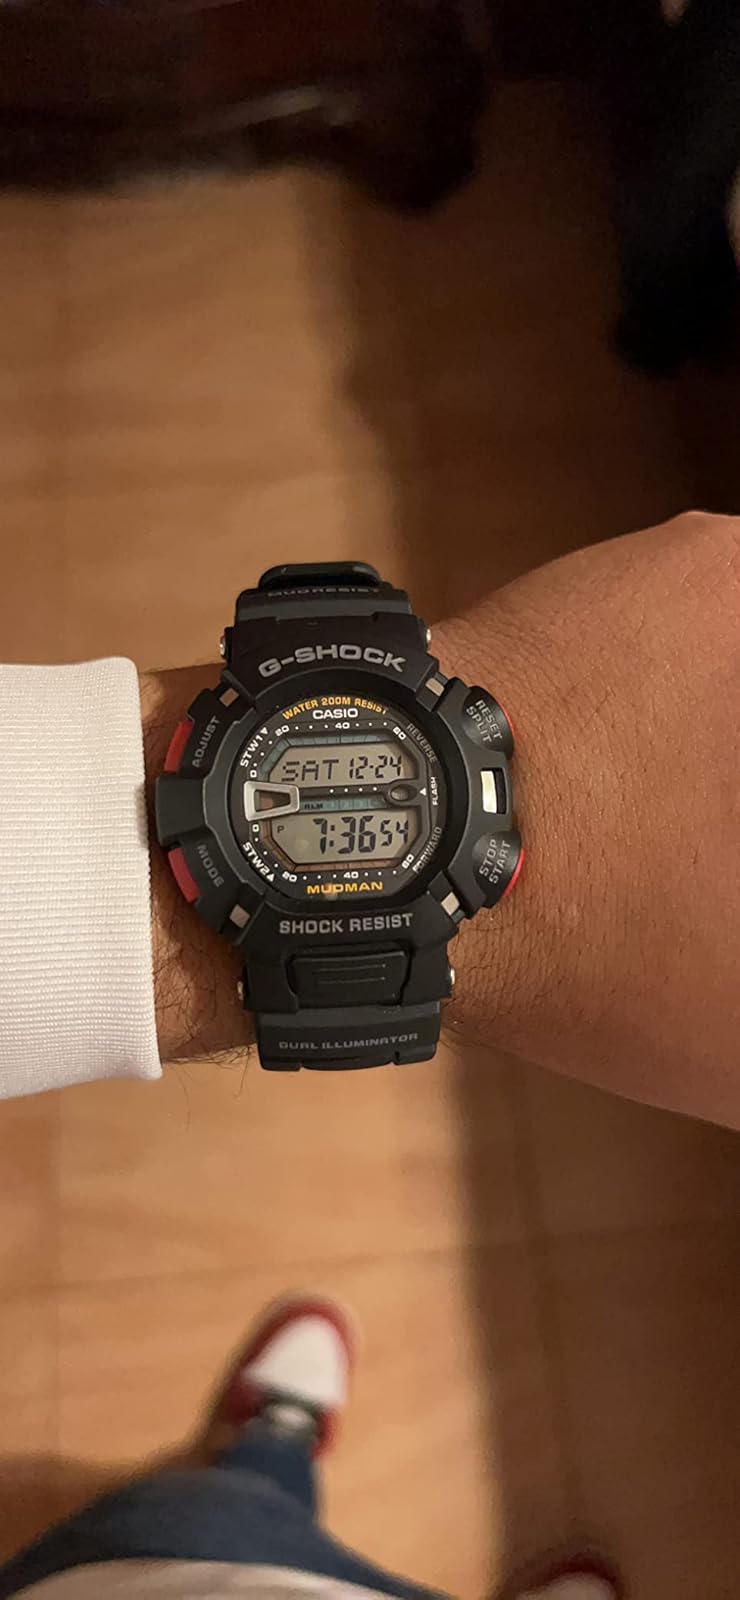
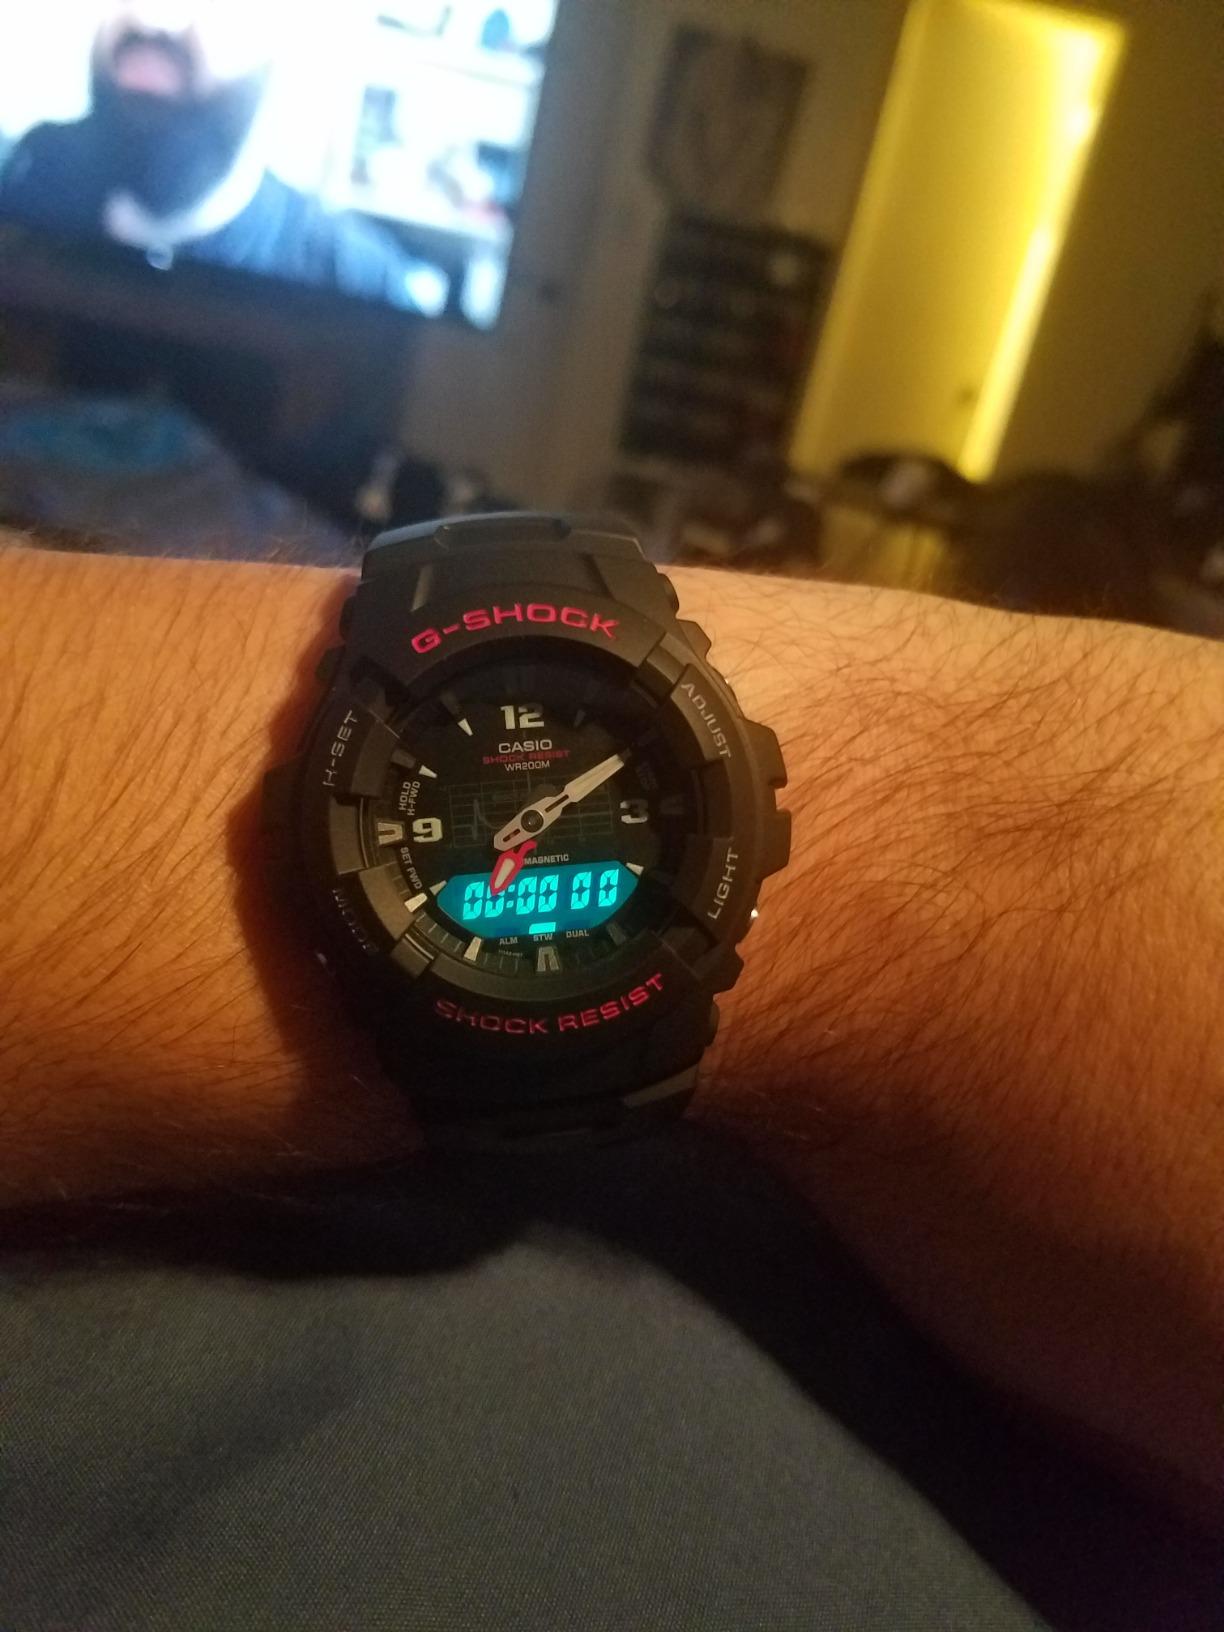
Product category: accessories_watch
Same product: no